An t-Iasgair

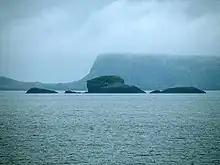
Sgeir nan Ruideag, An t-Iasgair and An Dubh Sgeir

An t-Iasgair (Scottish Gaelic for "the Fisherman") is a skerry in the Little Minch, to the north of the Trotternish peninsula of Skye. It lies 1.5 miles north north west of Ru Bornesketaig and is marked by a navigation light. It is the largest and highest in a group of three rocks, with smaller neighbours of Sgeir nan Ruideag and An Dubh Sgeir.